JJ Brine

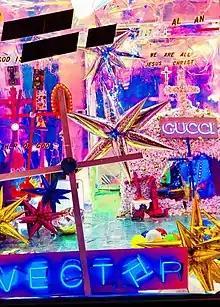
Vector Gallery 2018

In 2010 Brine moved to New York City. Inspired by his love for The Velvet Underground & Nico he chose to take residence on St Marks Place in the East Village. Brine pursued music releasing a 2012 album "President of Mozambique". He later formed the band The LaBiancas with fellow performance artist & frequent collaborator Lena Marquise.